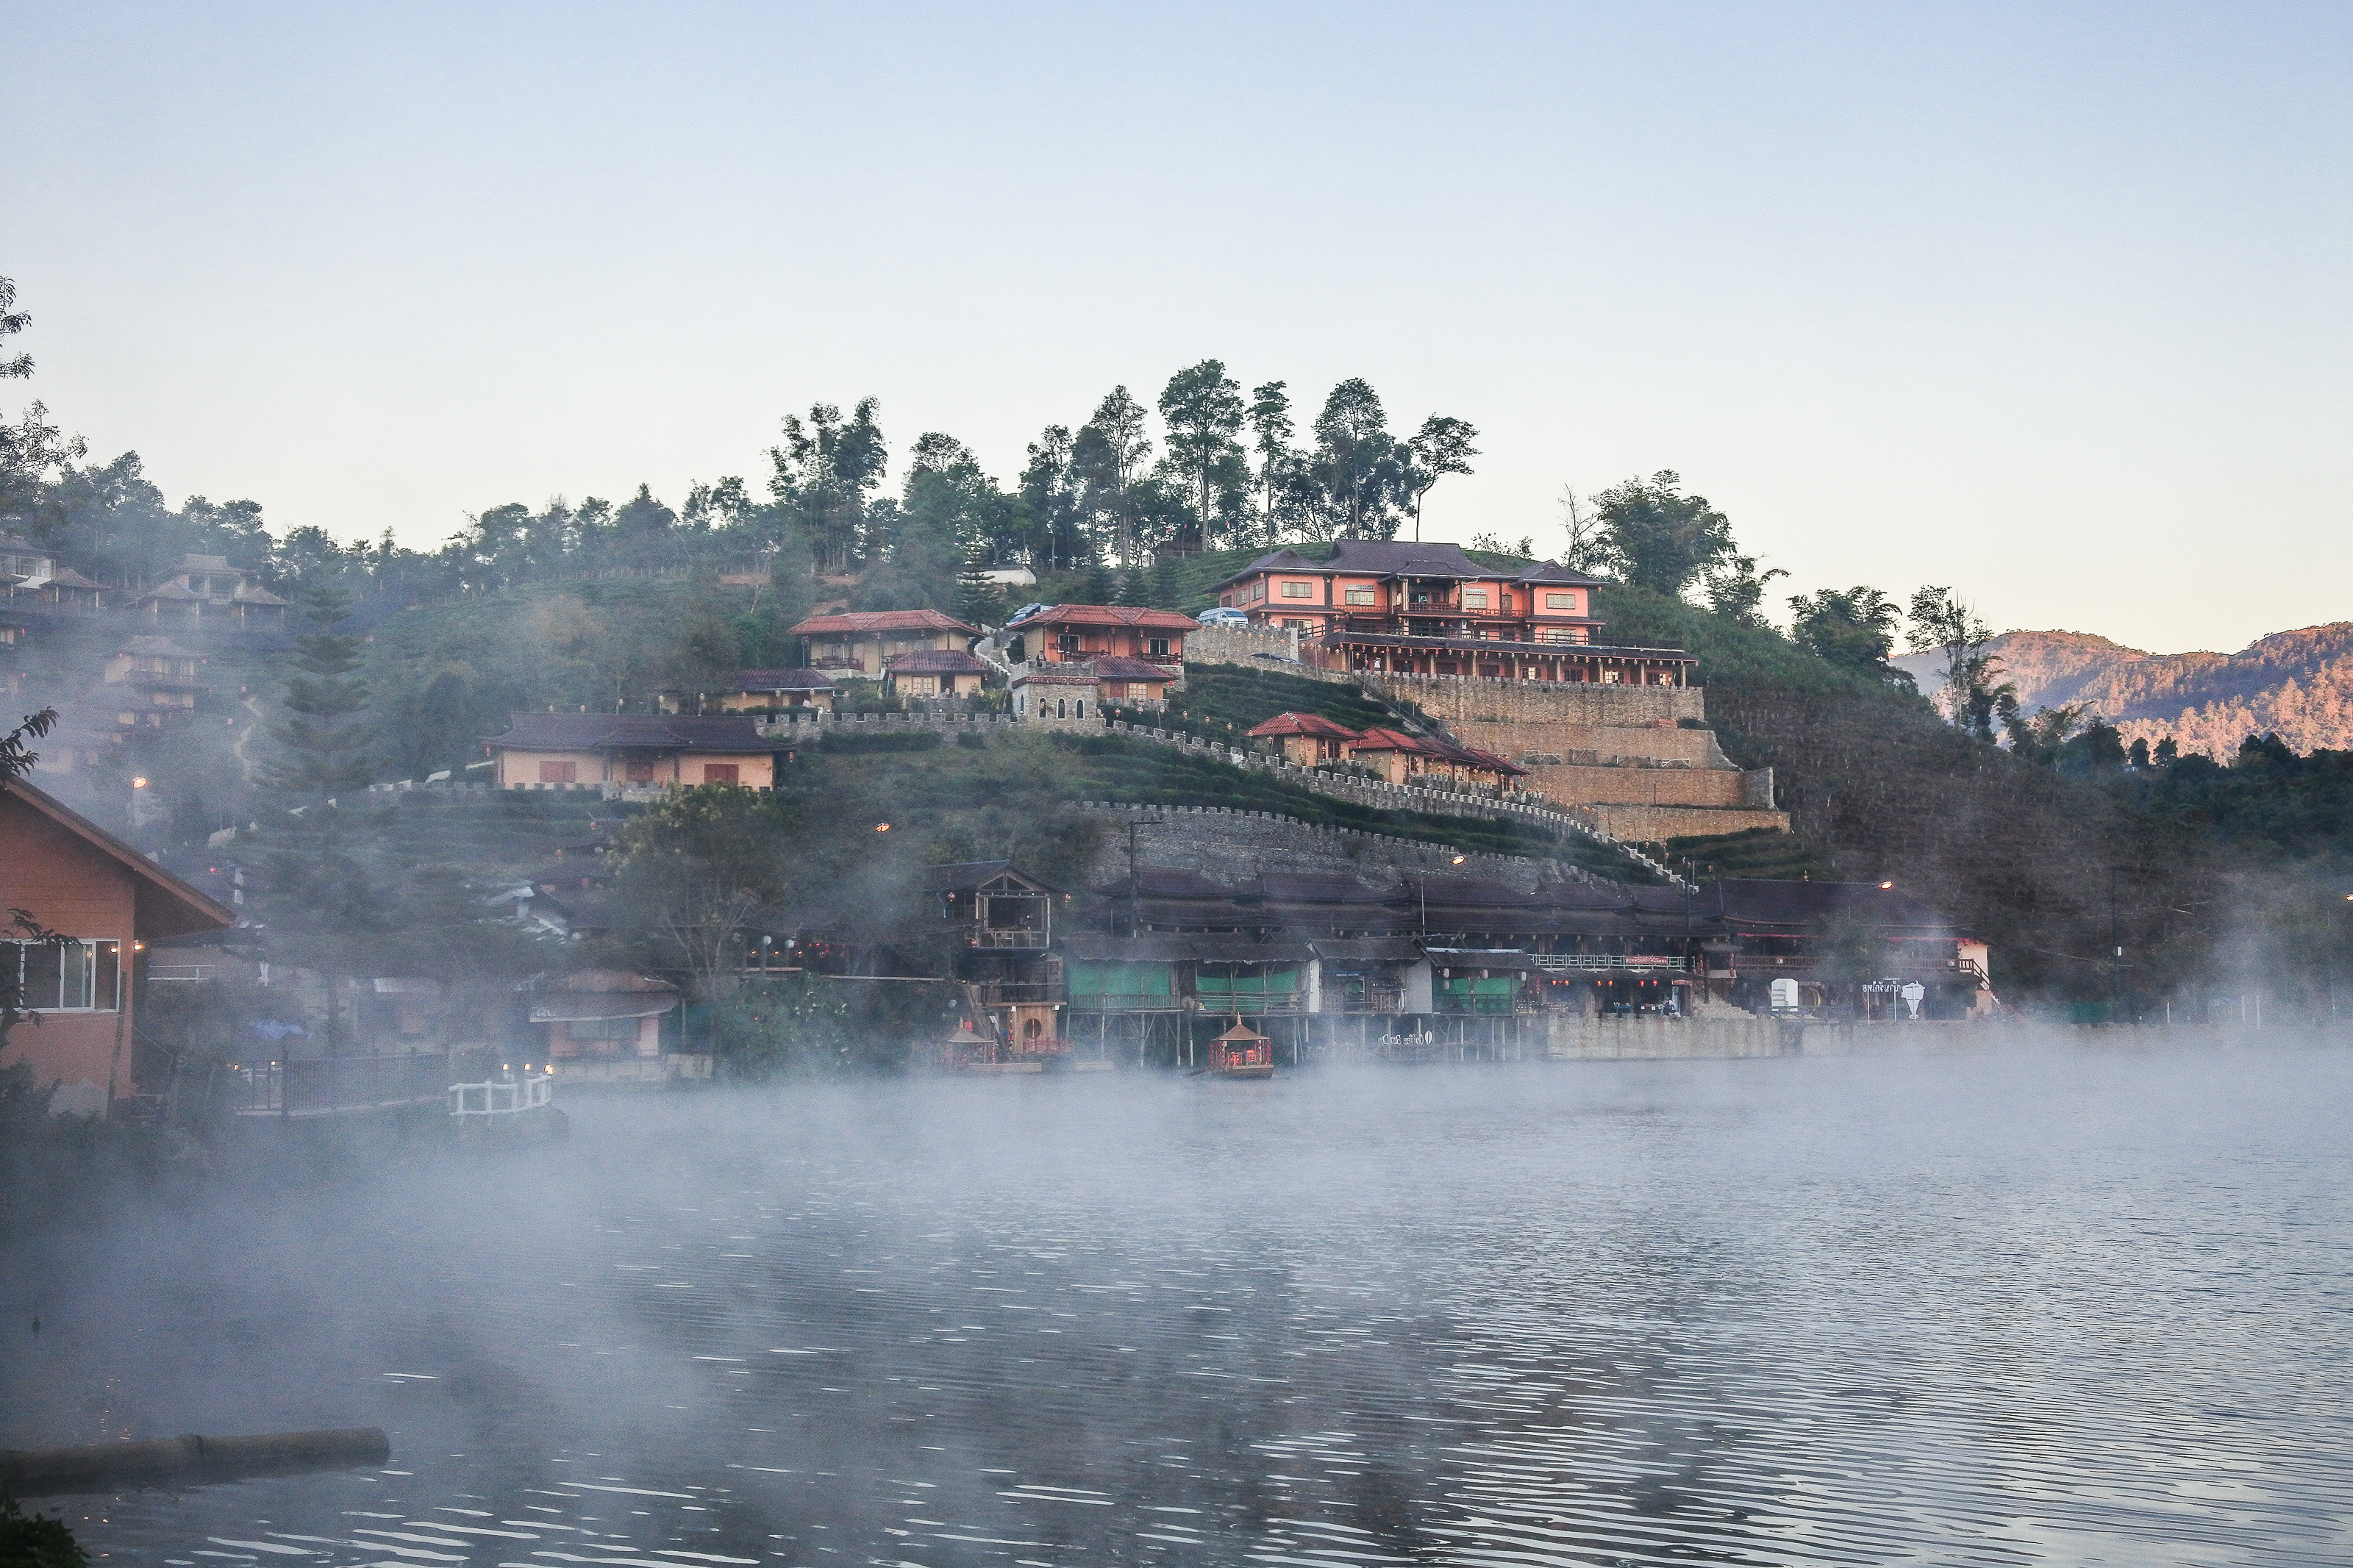
forest, shadow, traveler, sunshine, magnificent, cold, holiday, ban, mist, summer, settlement, mae, beautiful, chinese, tea, mountain, view, son, romantic, design, thailand, national, sunny, village, day, park, sky, green, journey, natural, wallpaper, nature, relax, cool, tree, thai, water, hmong, hong, sunlight, field, light, background, river, travel, lake, landscape, fog, atmospheric phenomenon, hill station, smoke, hot spring, tourism